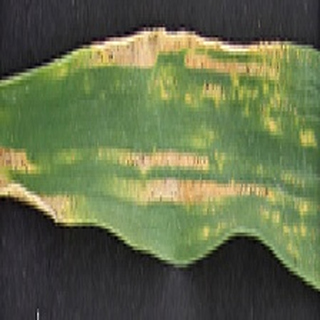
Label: wheat_yellow_rust